Evelyn Cavanaugh

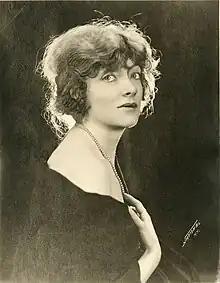
Evelyn Cavanaugh, from a 1922 publication

Evelyn Cavanaugh was an American actress, singer, and dancer in Broadway musical comedies in the 1910s and 1920s.